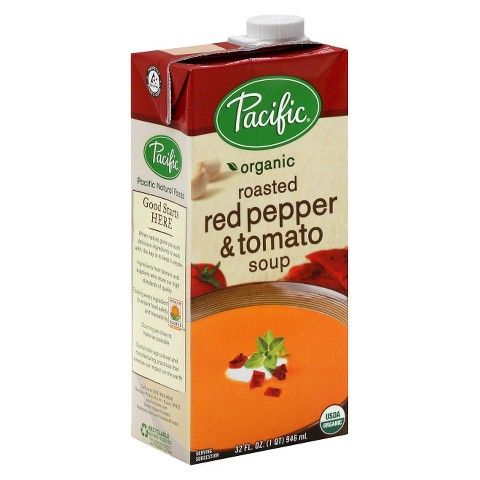
Waste category: cardboard